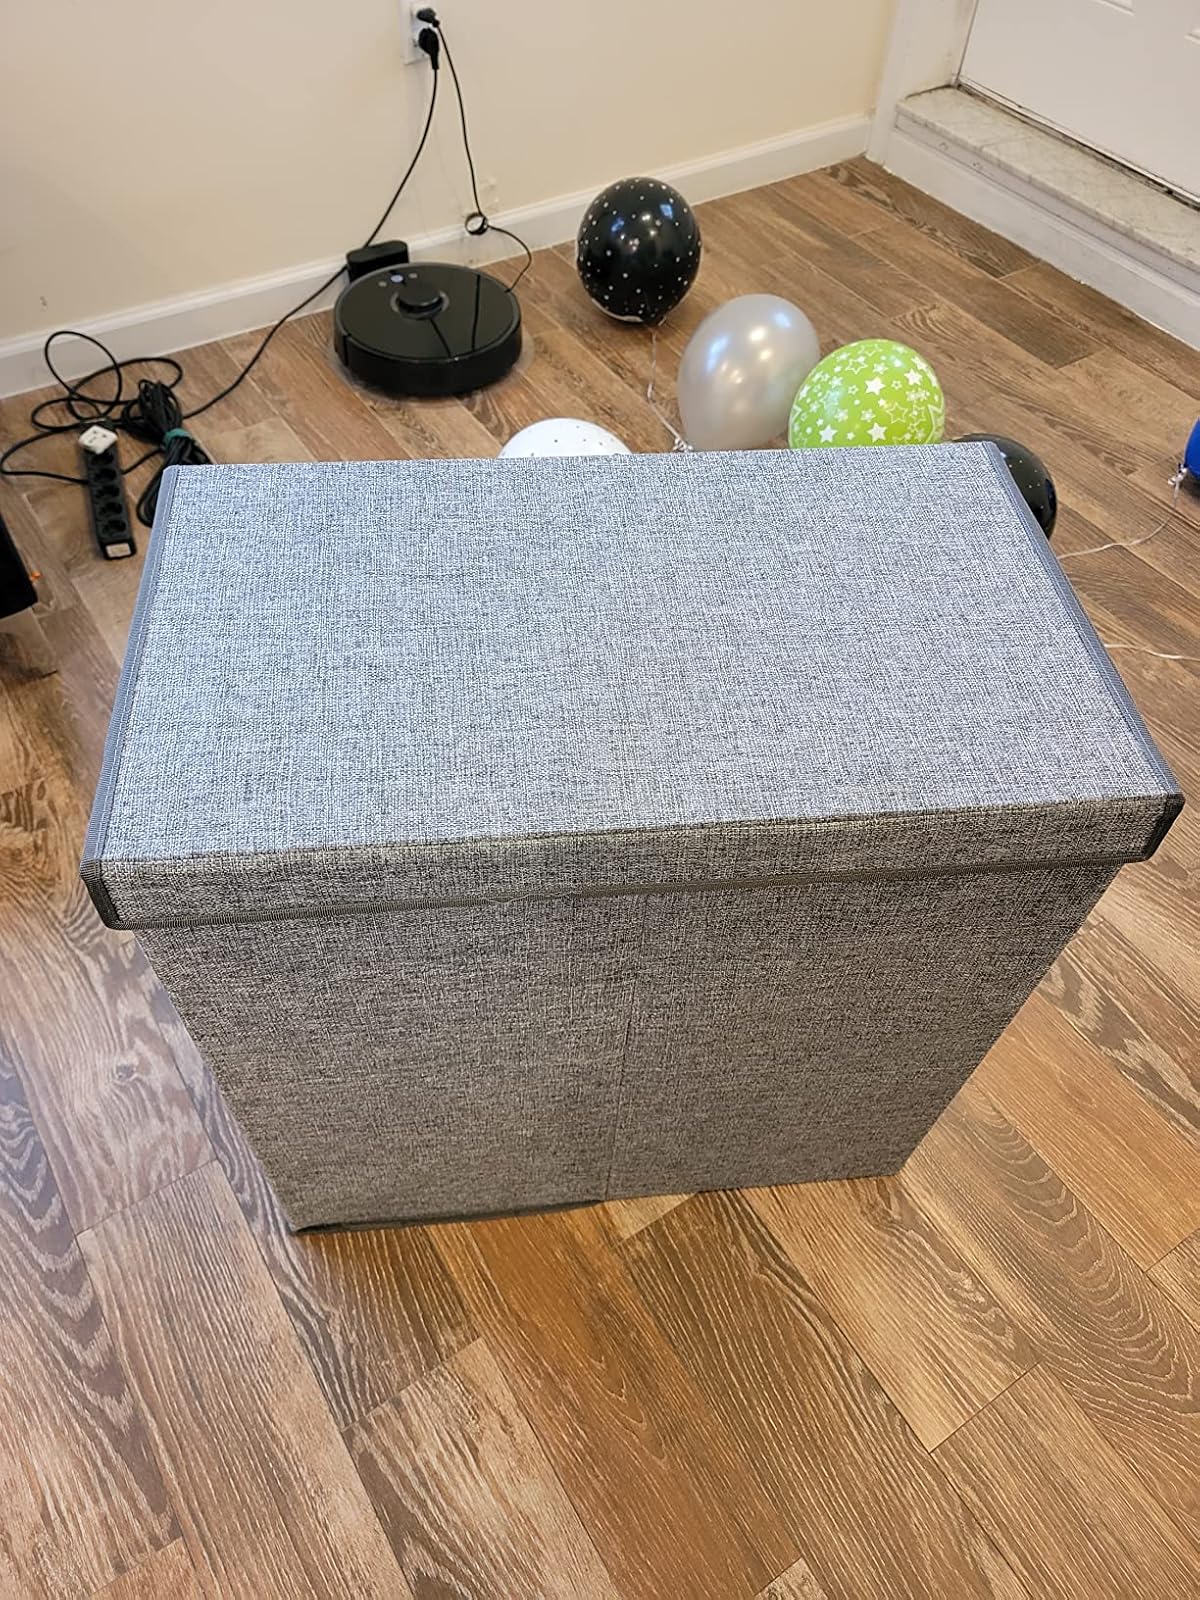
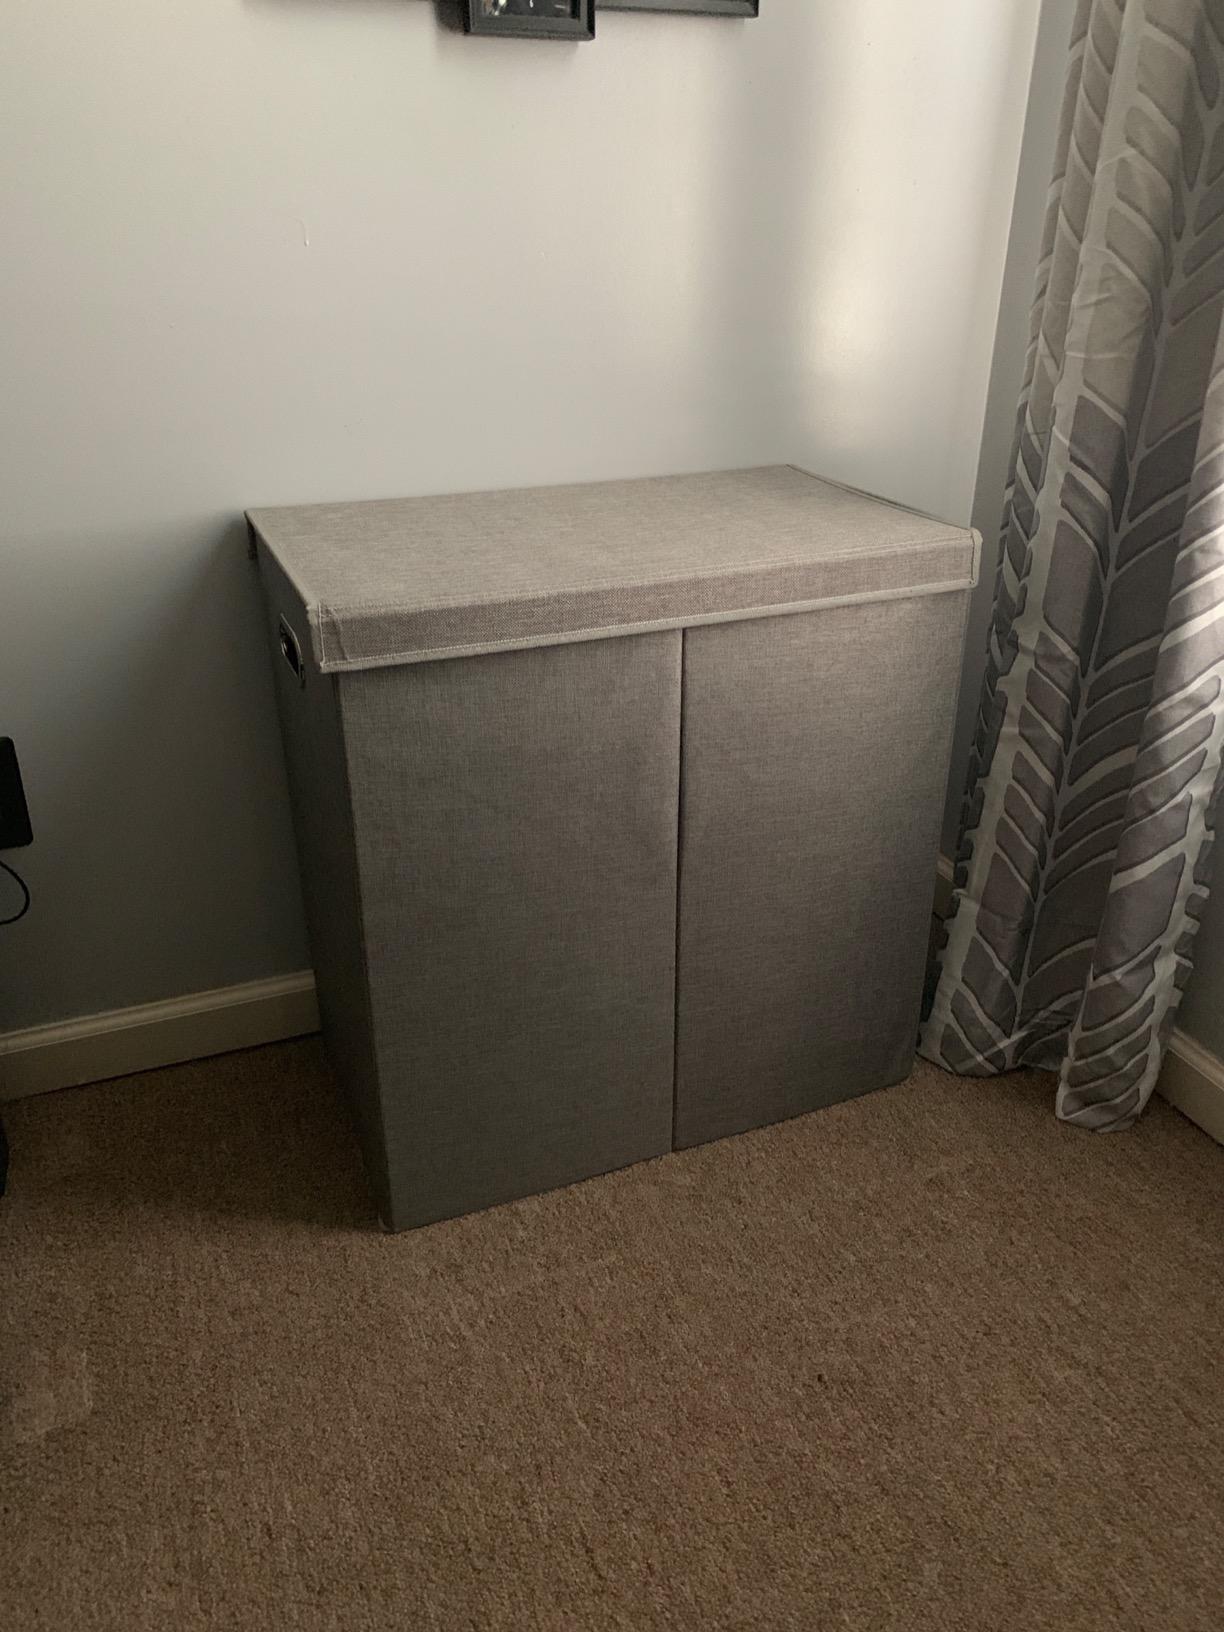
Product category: items_hamper
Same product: yes